Histerinae

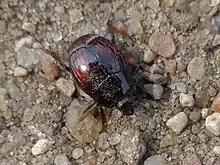
"Margarinotus purpurascens"

Histerinae is a subfamily of clown beetles in the family Histeridae. There are more than 140 genera and 2,000 described species in Histerinae.